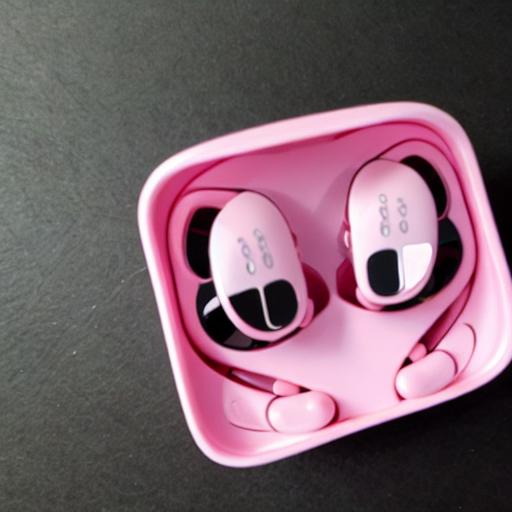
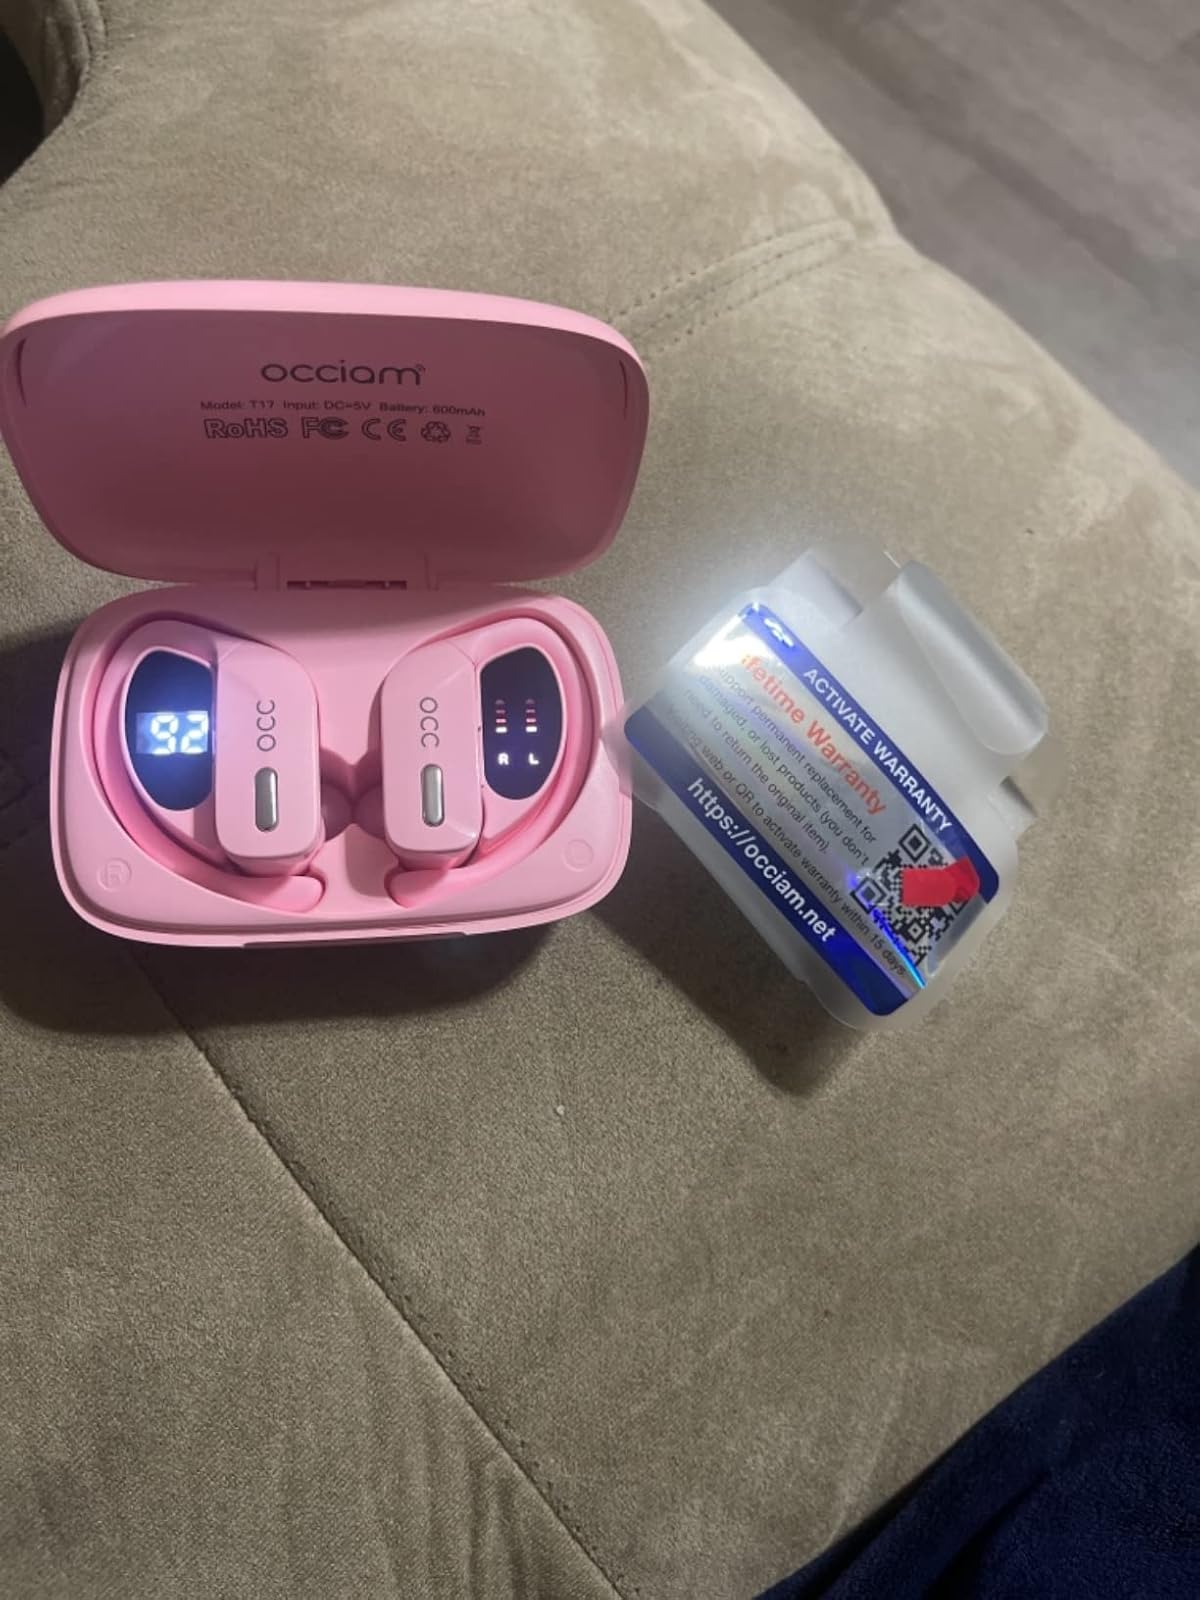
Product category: earbuds
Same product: no